Fundación Carlos de Amberes

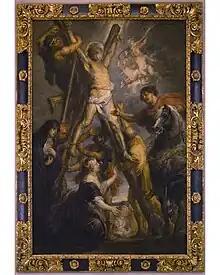
The Martyrdom of Saint Andrew (Rubens) (c. 1638-1639). Oil on canvas, 306 x 216 cm.

In 1621, the architect Juan Gómez de Mora was commissioned to create a new building on San Marcos Street in Madrid, which would house the hospital and a church. Jan Van Vucht, representative in Madrid of Balthasar Moretus, commissioned the Flemish painter Peter Paul Rubens in 1636 the painting of the Martyrdom of Saint Andrew, which after his death was placed on the main altar of the Hospital of San Andrés's Church. This painting has remained in the possession of the Real Diputación de San Andrés's hospital, according to the express wish of Van Vucht. After more than 380 years it still retains its original frame.